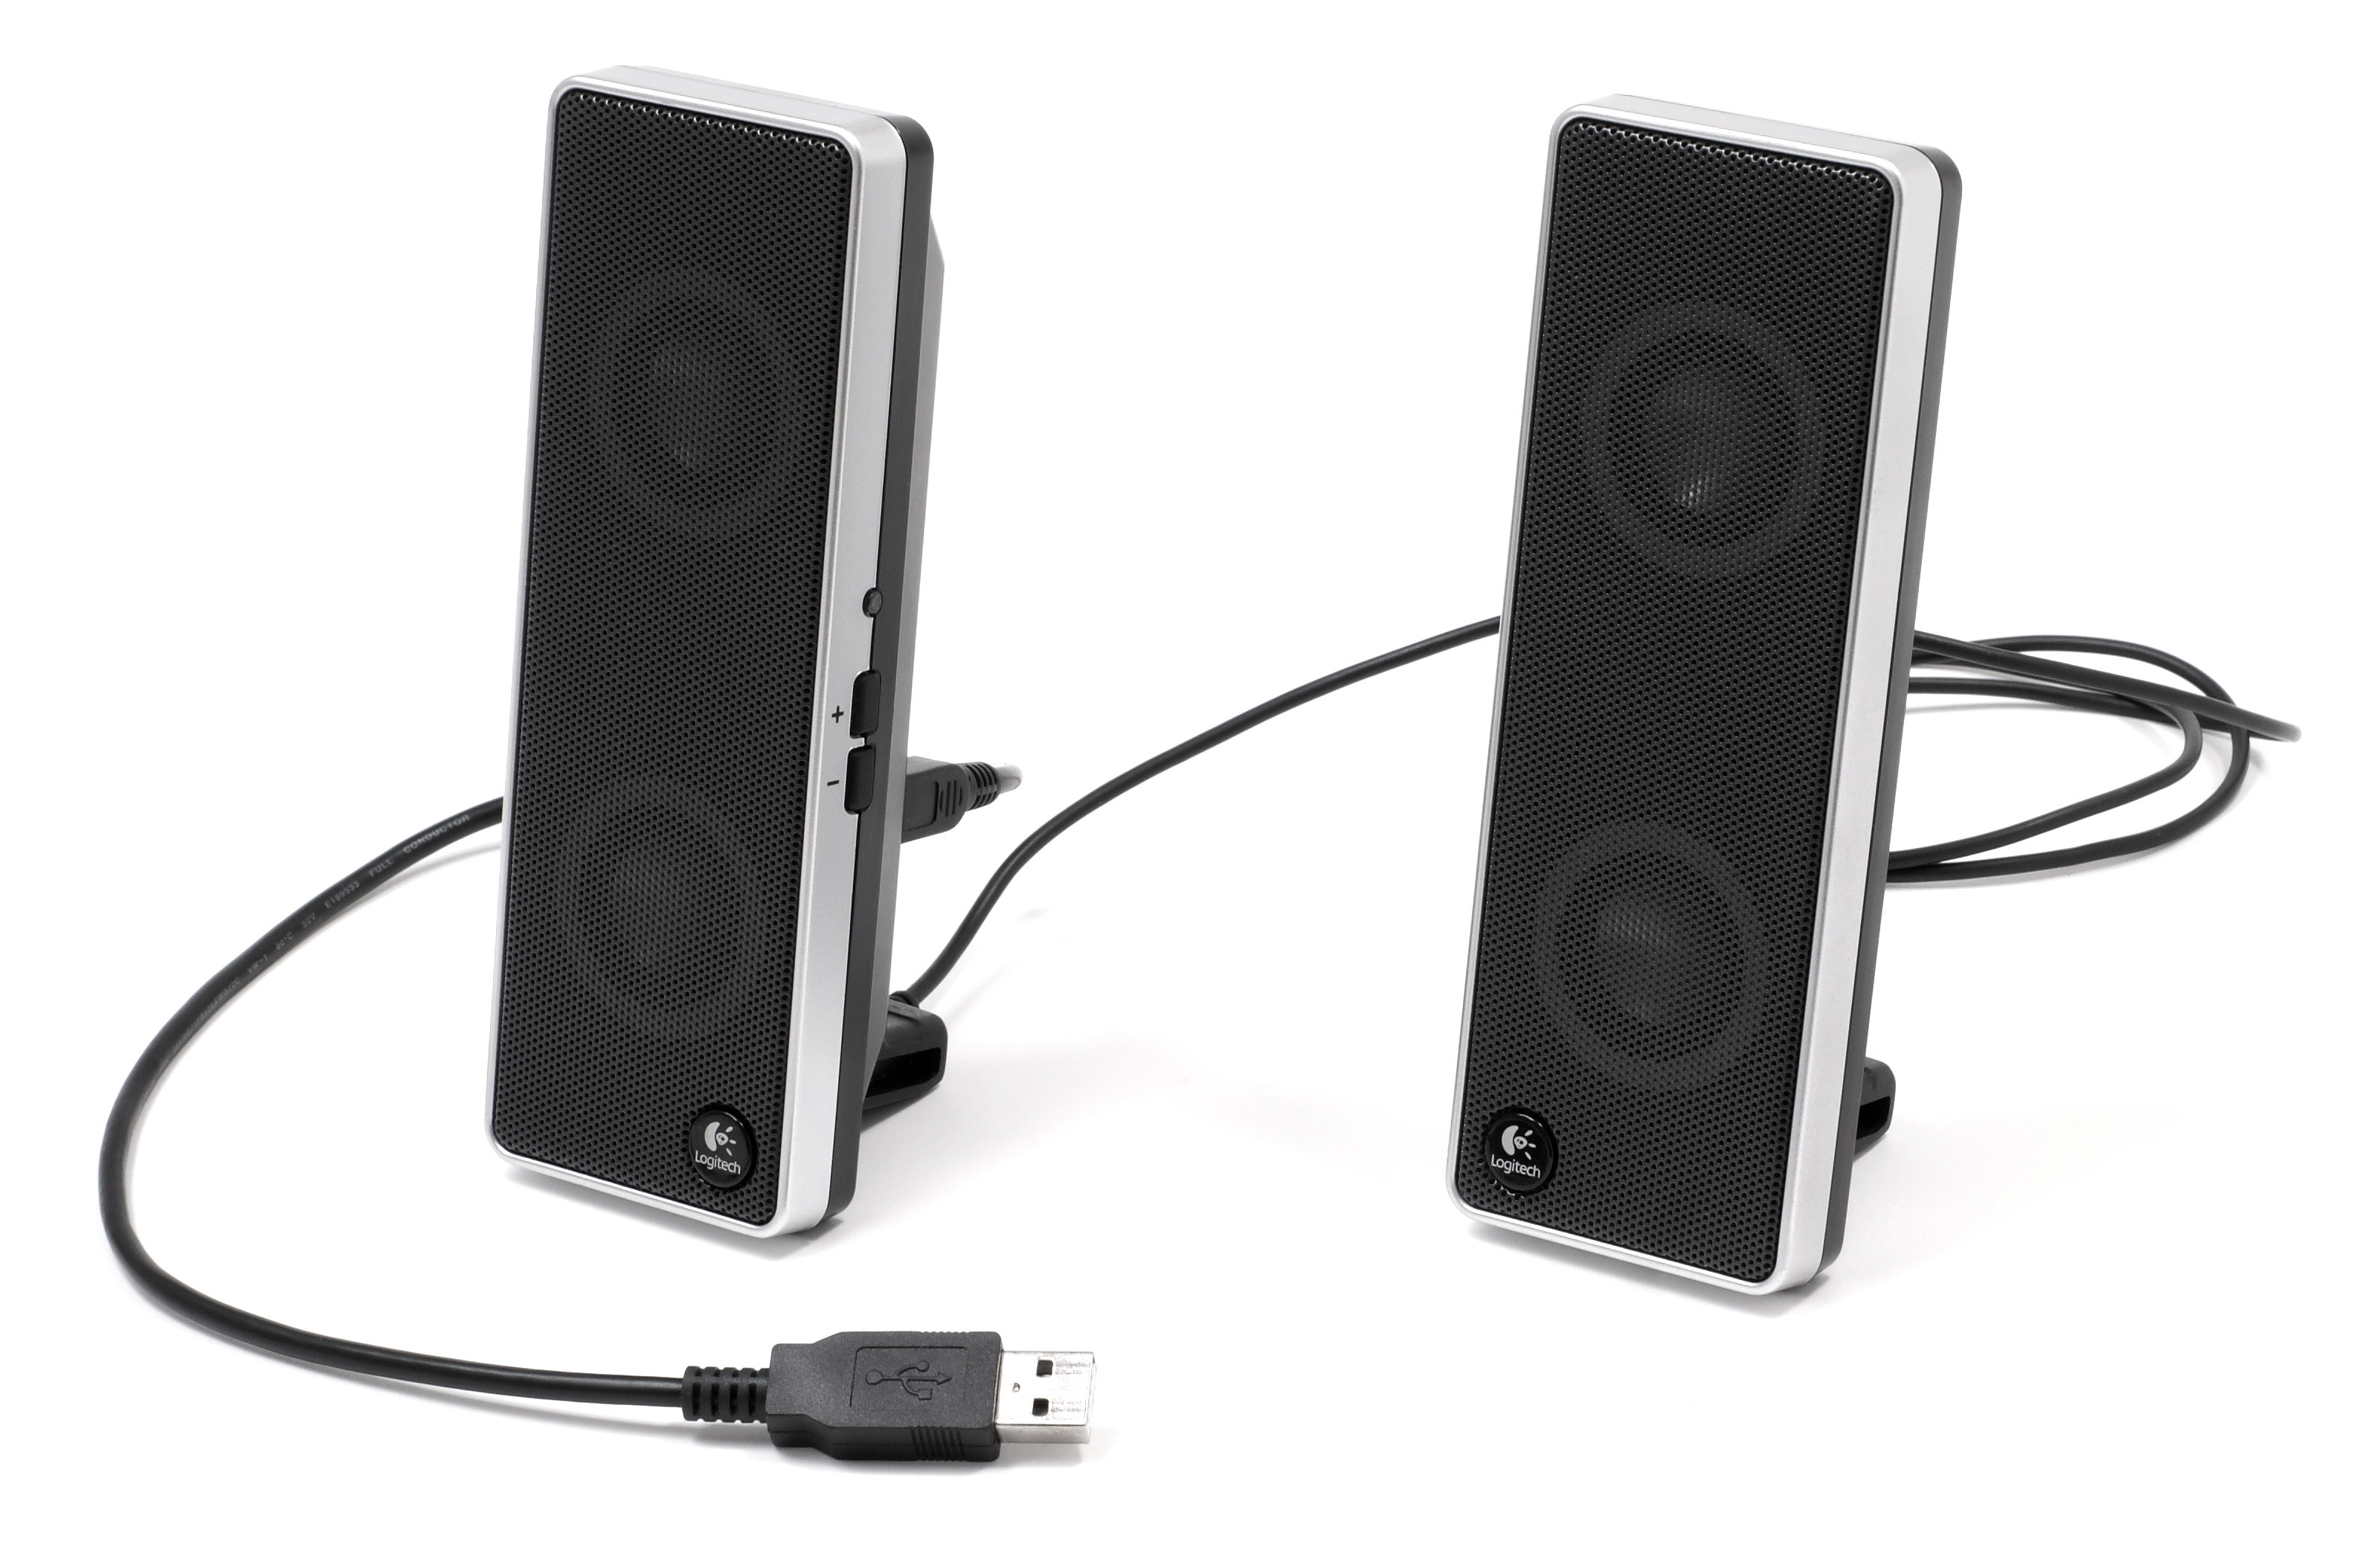
technology, font, usb, speakers, multimedia, logitech, electronic device, computer speaker